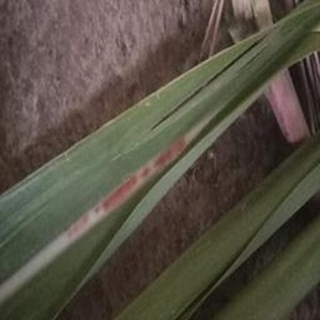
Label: sugarcane_red_rot